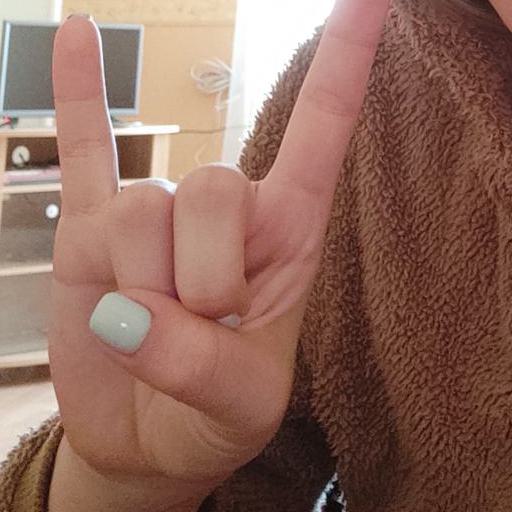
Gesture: rock